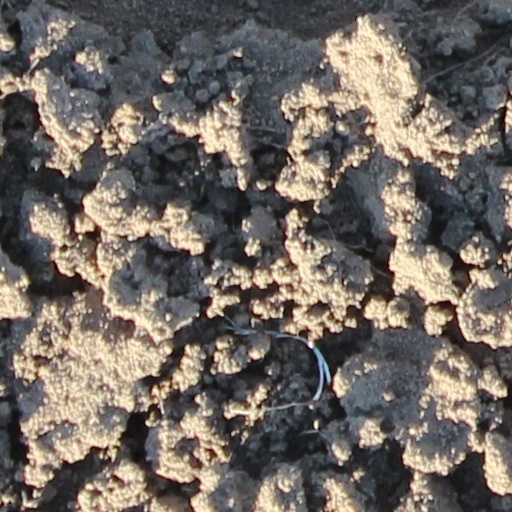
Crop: wheat